Waltham on the Wolds

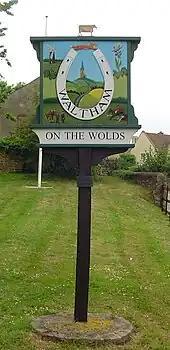
Village sign in Waltham on the Wolds

Waltham on the Wolds is a village and former civil parish, now in the parish of Waltham on the Wolds and Thorpe Arnold, in the Melton borough of Leicestershire, England. It lies about north-east of Melton Mowbray and south-west of Grantham on the main A607 road. In 1931 the parish had a population of 510. The population of Waltham on the Wolds and Thorpe Arnold was 967 in 2011.